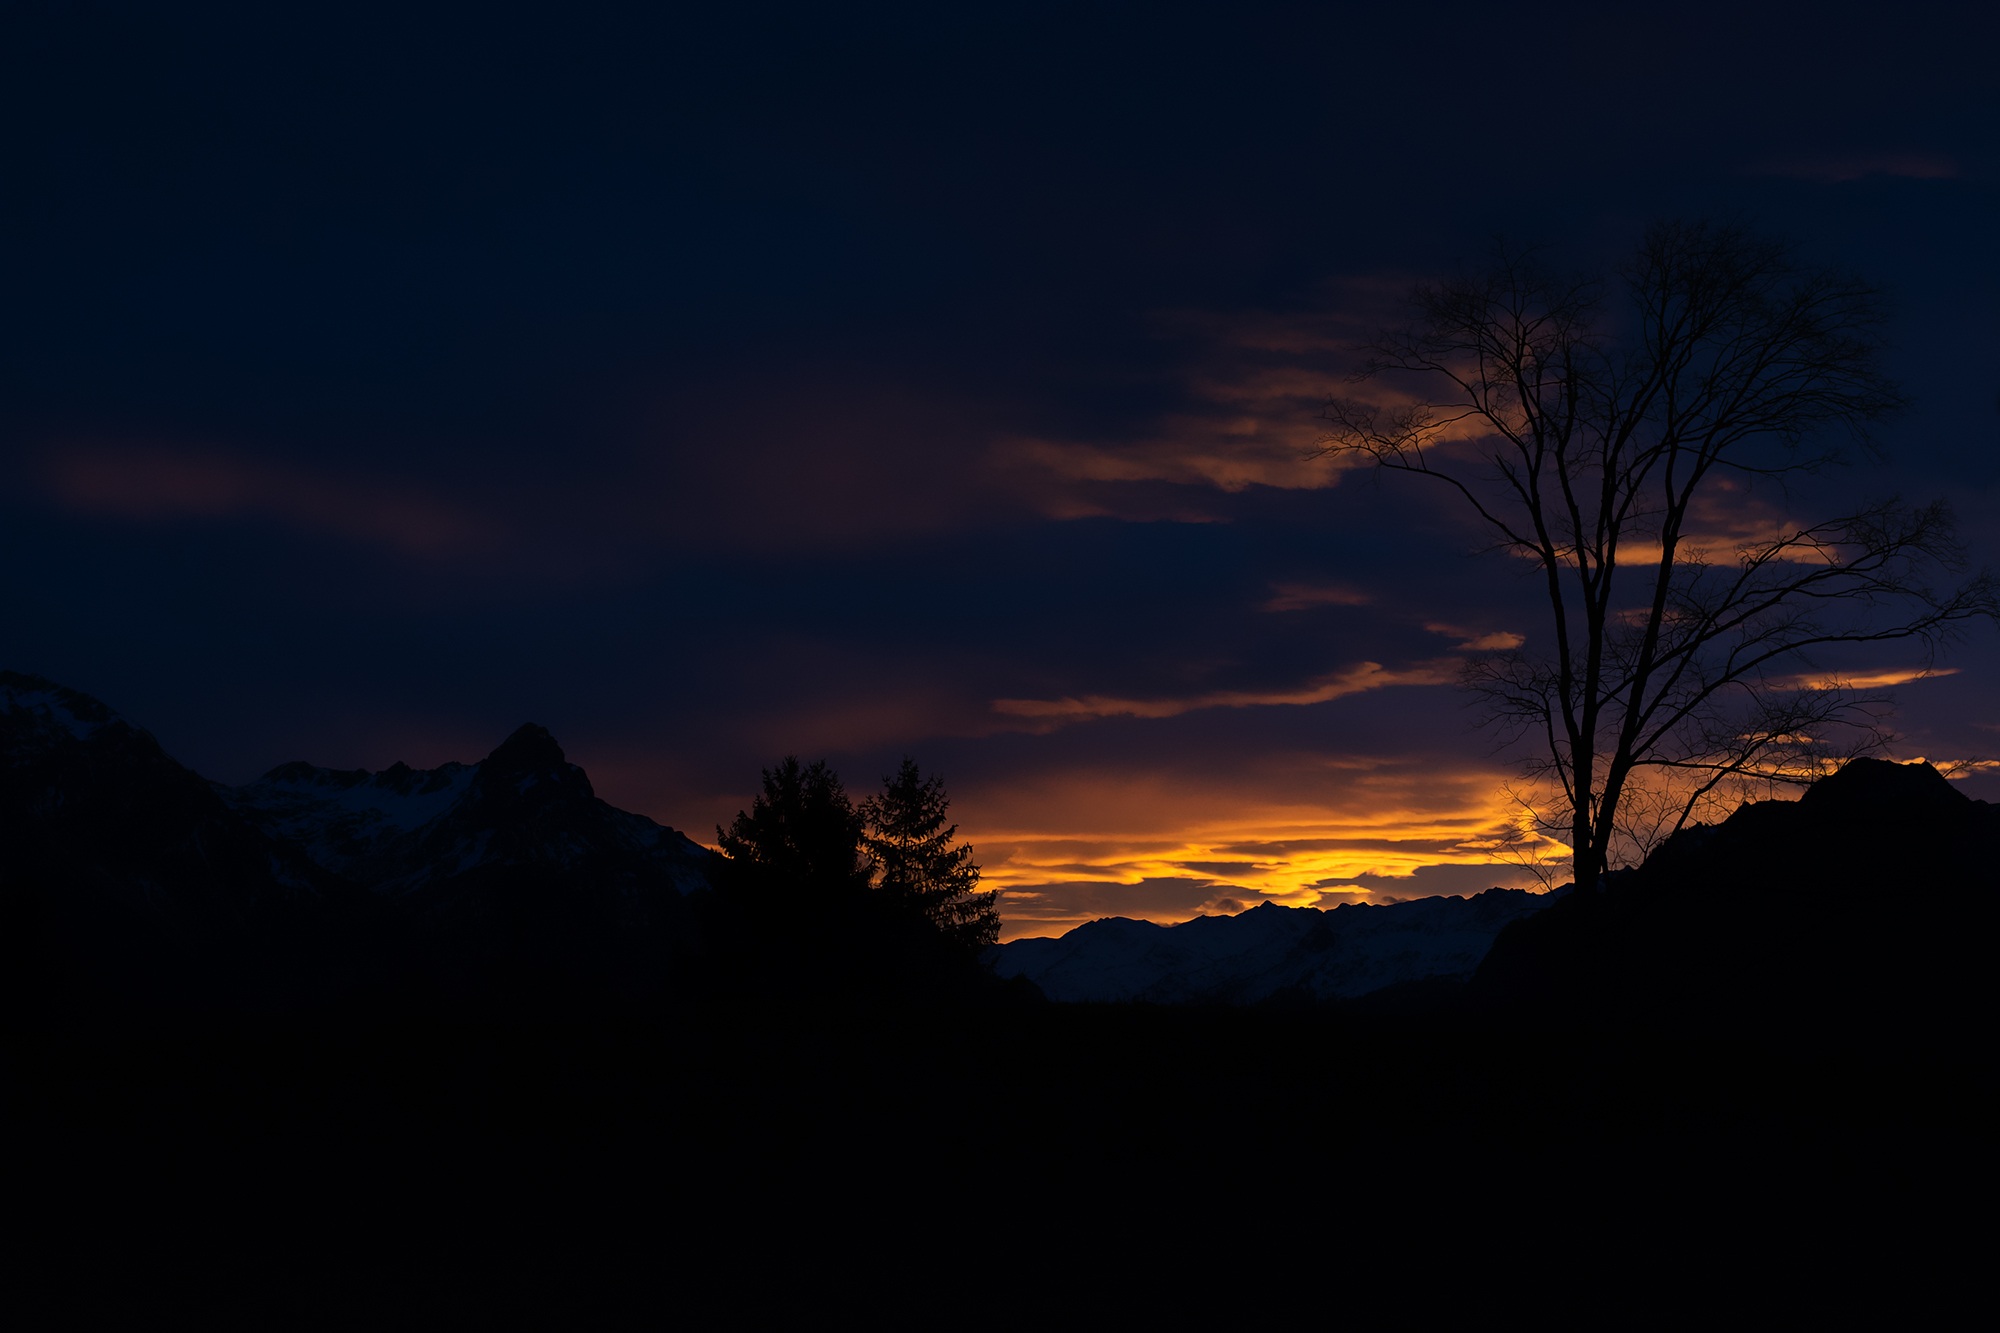
landscape, tree, nature, horizon, mountain, cloud, sky, sun, sunrise, sunset, night, sunlight, morning, hill, dawn, atmosphere, mountain range, dark, dusk, evening, darkness, lighting, austria, skies, vorarlberg, midnight, morgenstimmung, afterglow, phenomenon, weather mood, astronomical object, meteorological phenomenon, atmosphere of earth, computer wallpaper, geological phenomenon, red sky at morning